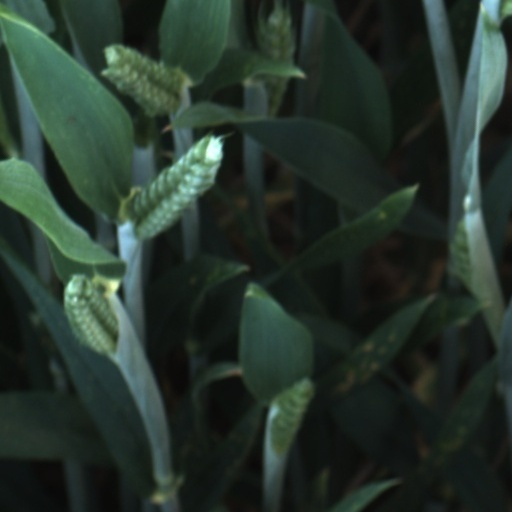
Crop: wheat